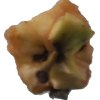
Label: apples